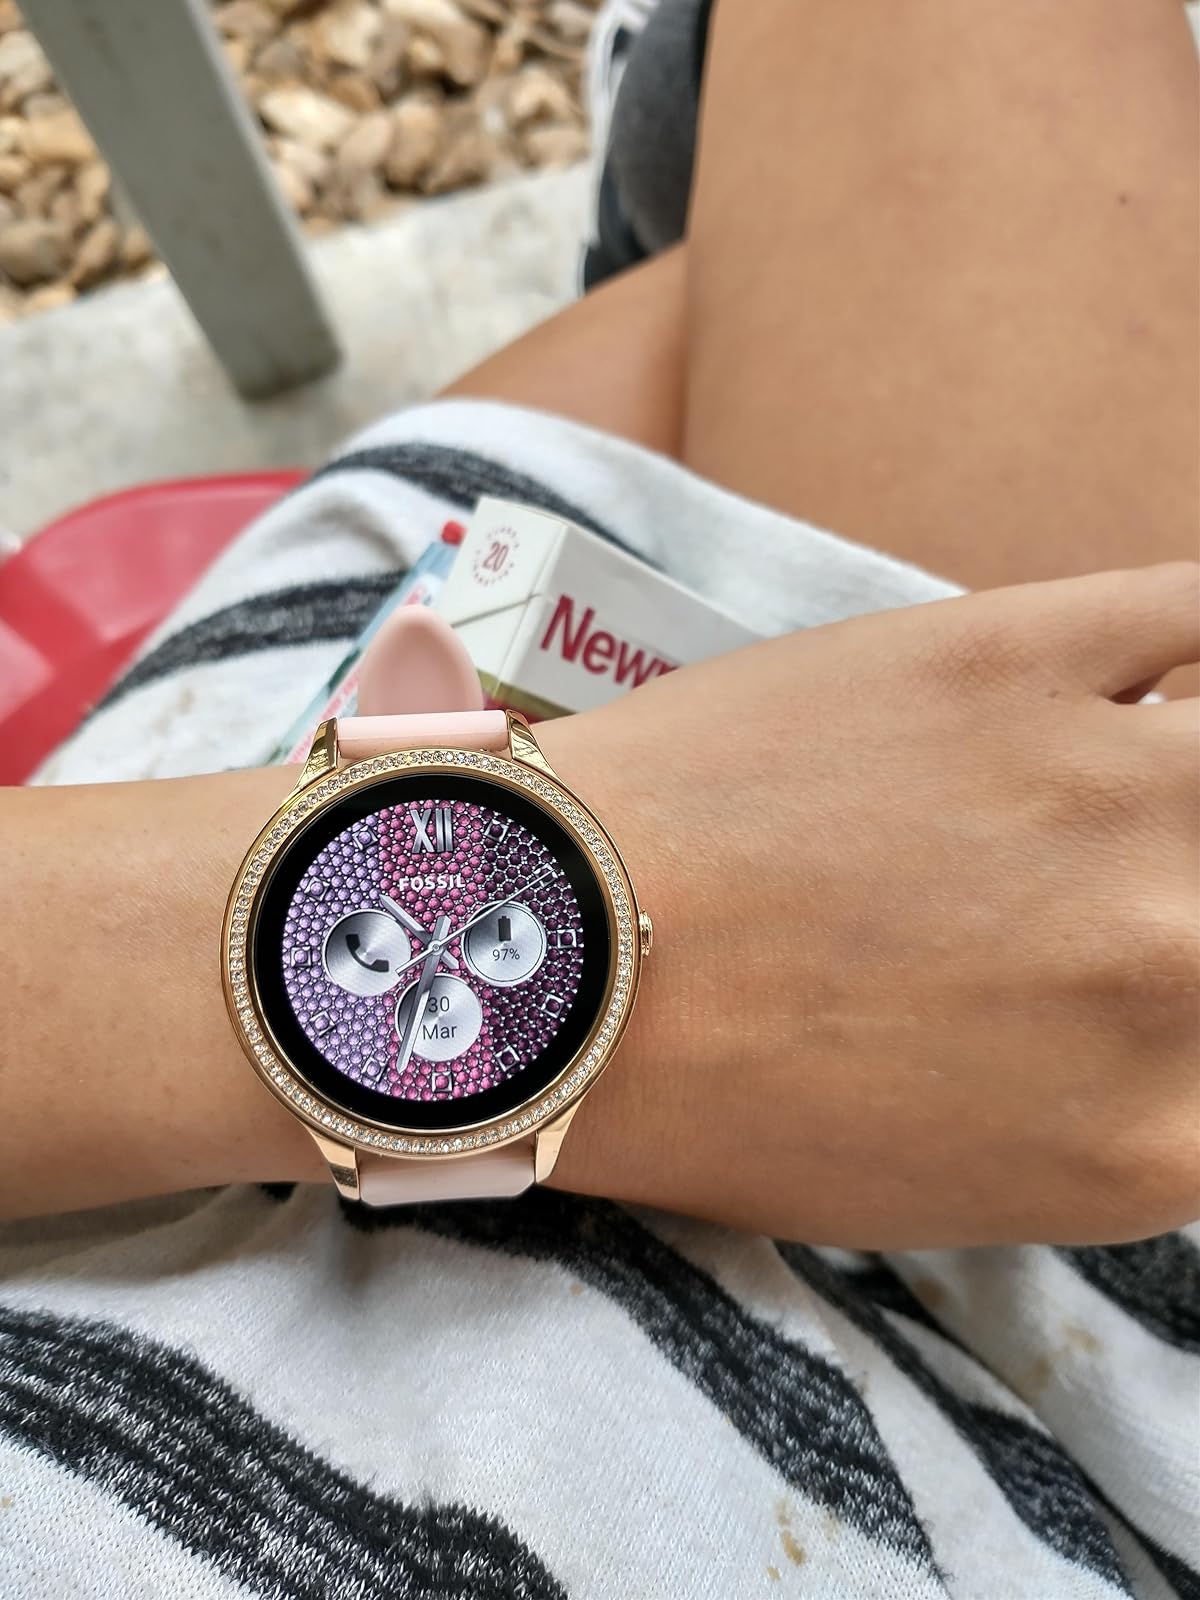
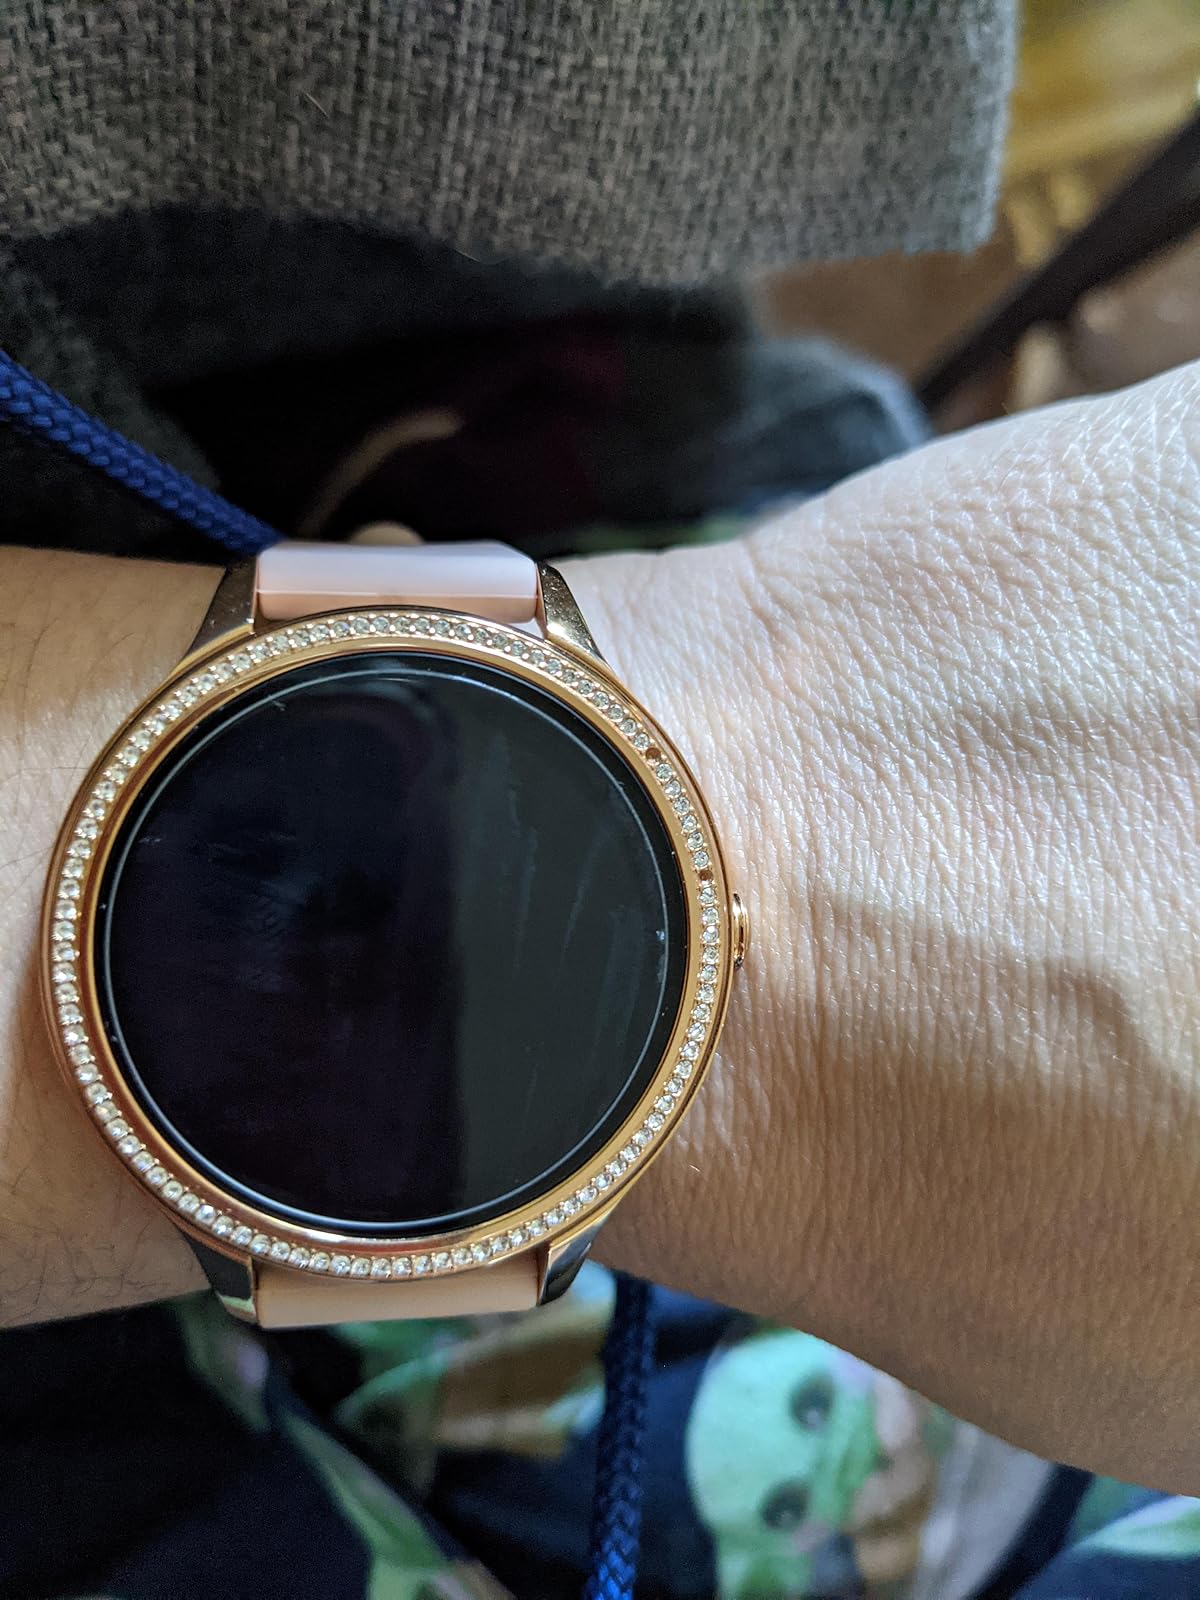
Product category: smartwatch
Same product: yes